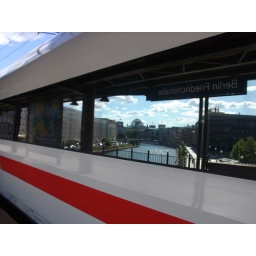
reichstag-reflection in a train window